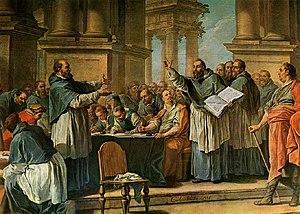
L'histoire des Aurès est liée à une partie de ce qui allait devenir l'Algérie, peuplée principalement de Chaouis. Les Aurès sont un vaste territoire comprenant une chaîne de montagnes et des plaines à l'est de l'Algérie.
Cette page fournit une liste chronologique de tableaux du peintre français Charles André van Loo, dit Carle van Loo